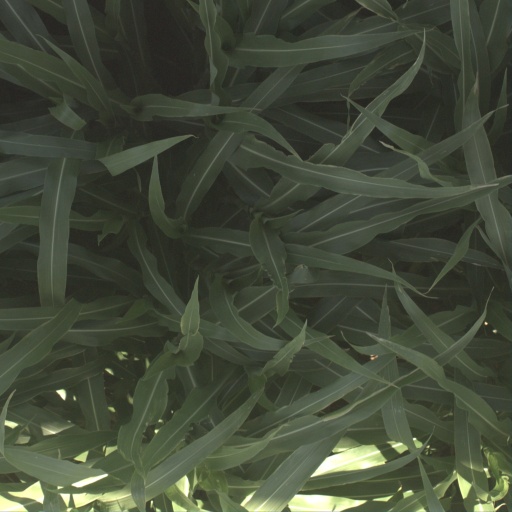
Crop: sorghum